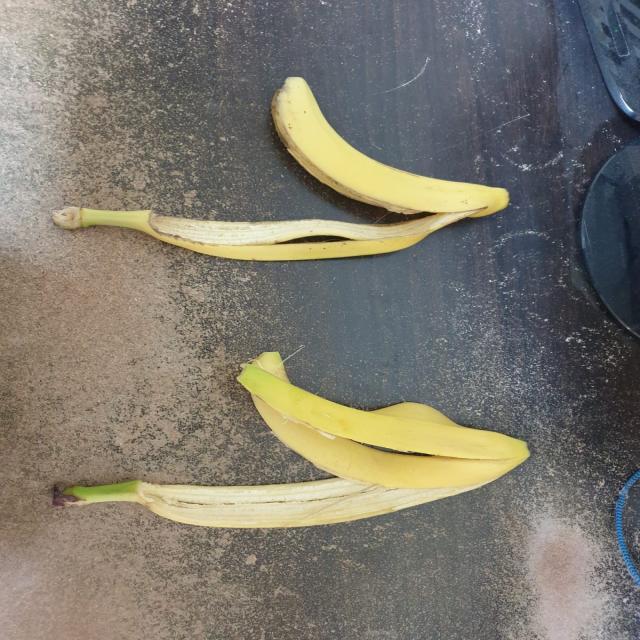
Label: bananas